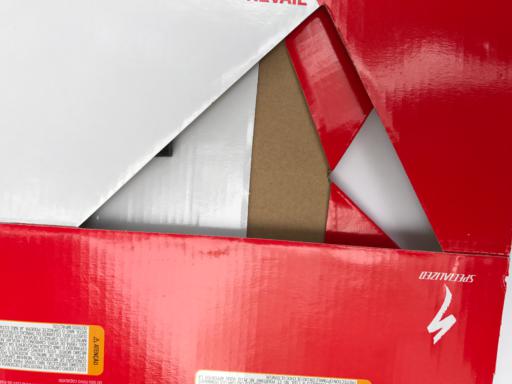
Label: cardboard